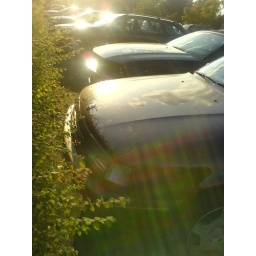
My car in the front, next to a black Ford Mustang.....rrrrrrrrrr. not to mention the nice light and the reflection of the clouds:)